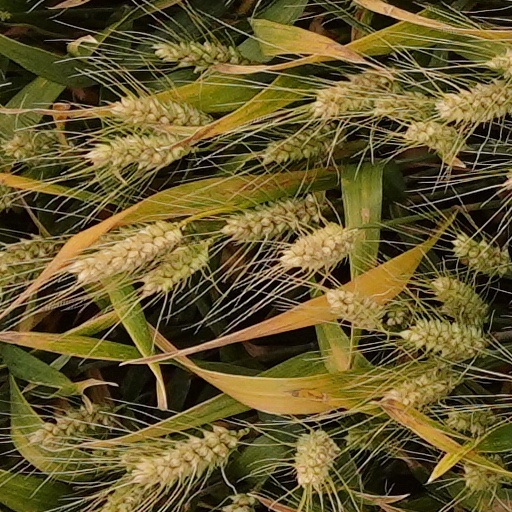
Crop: wheat